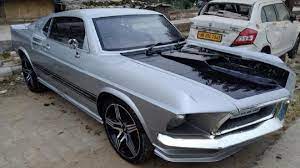
Vehicle type: Cars